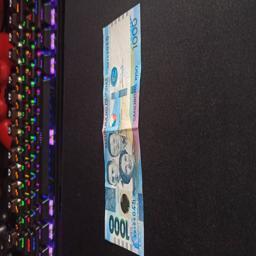
Label: 1000_Old_Front